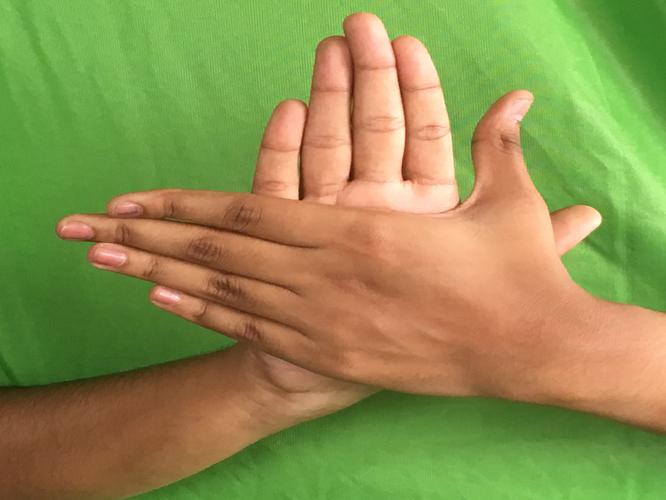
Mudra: Chakra
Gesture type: double_hand